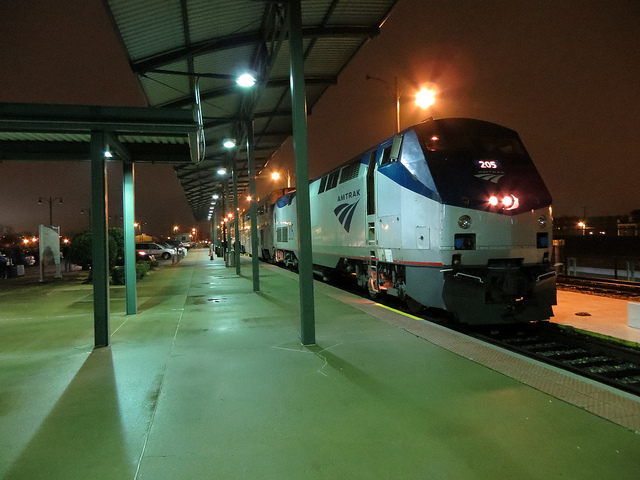
An Amtrak train at a train station at night.

A train driving down the tracks beside a building.

Blue and white train pulling into a station at night.

White and blue train arriving at the train station.

A very big train by a platform at night.